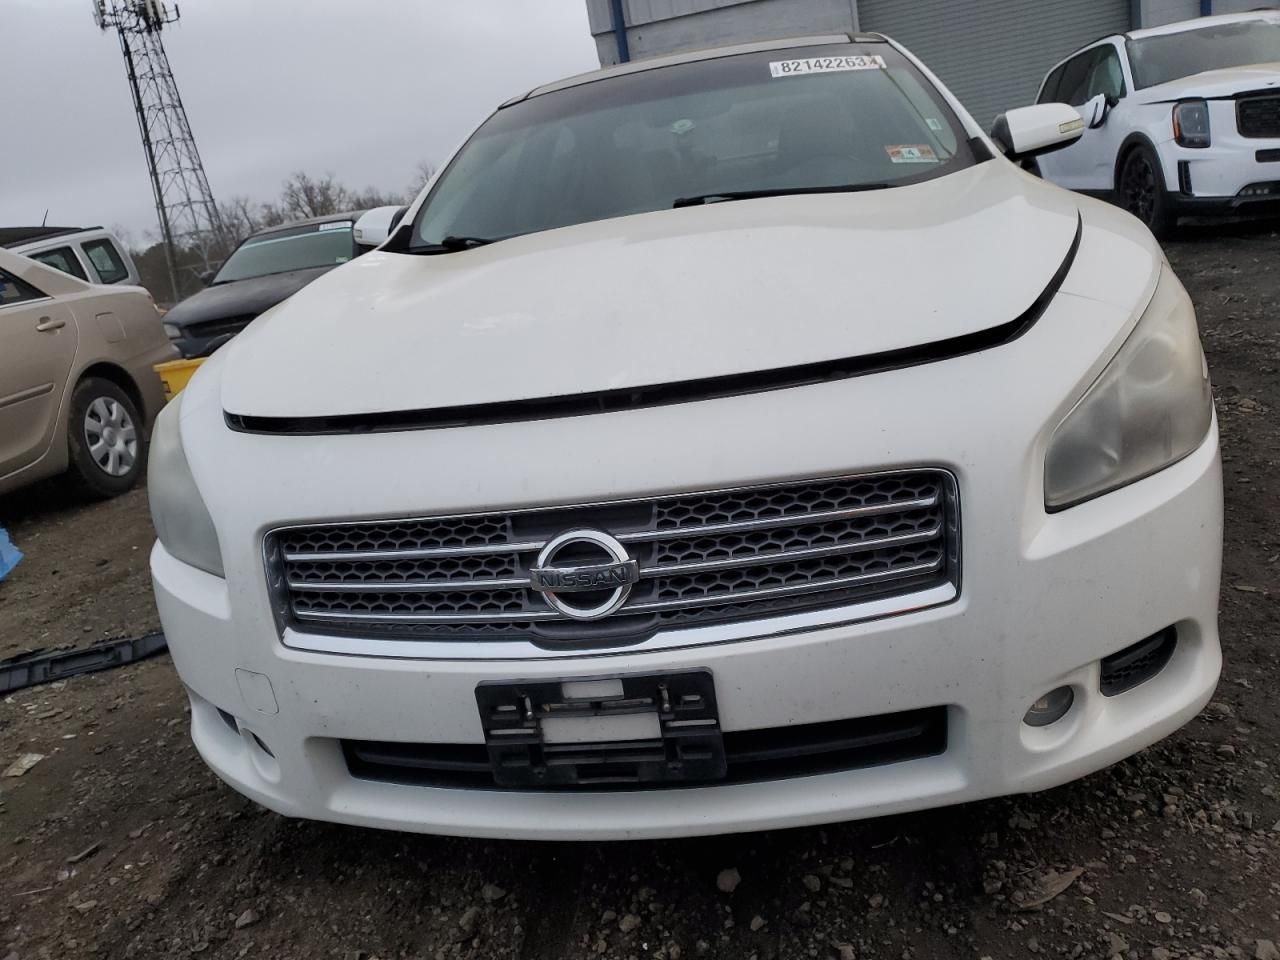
Aucun dommage détecté.
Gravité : aucun